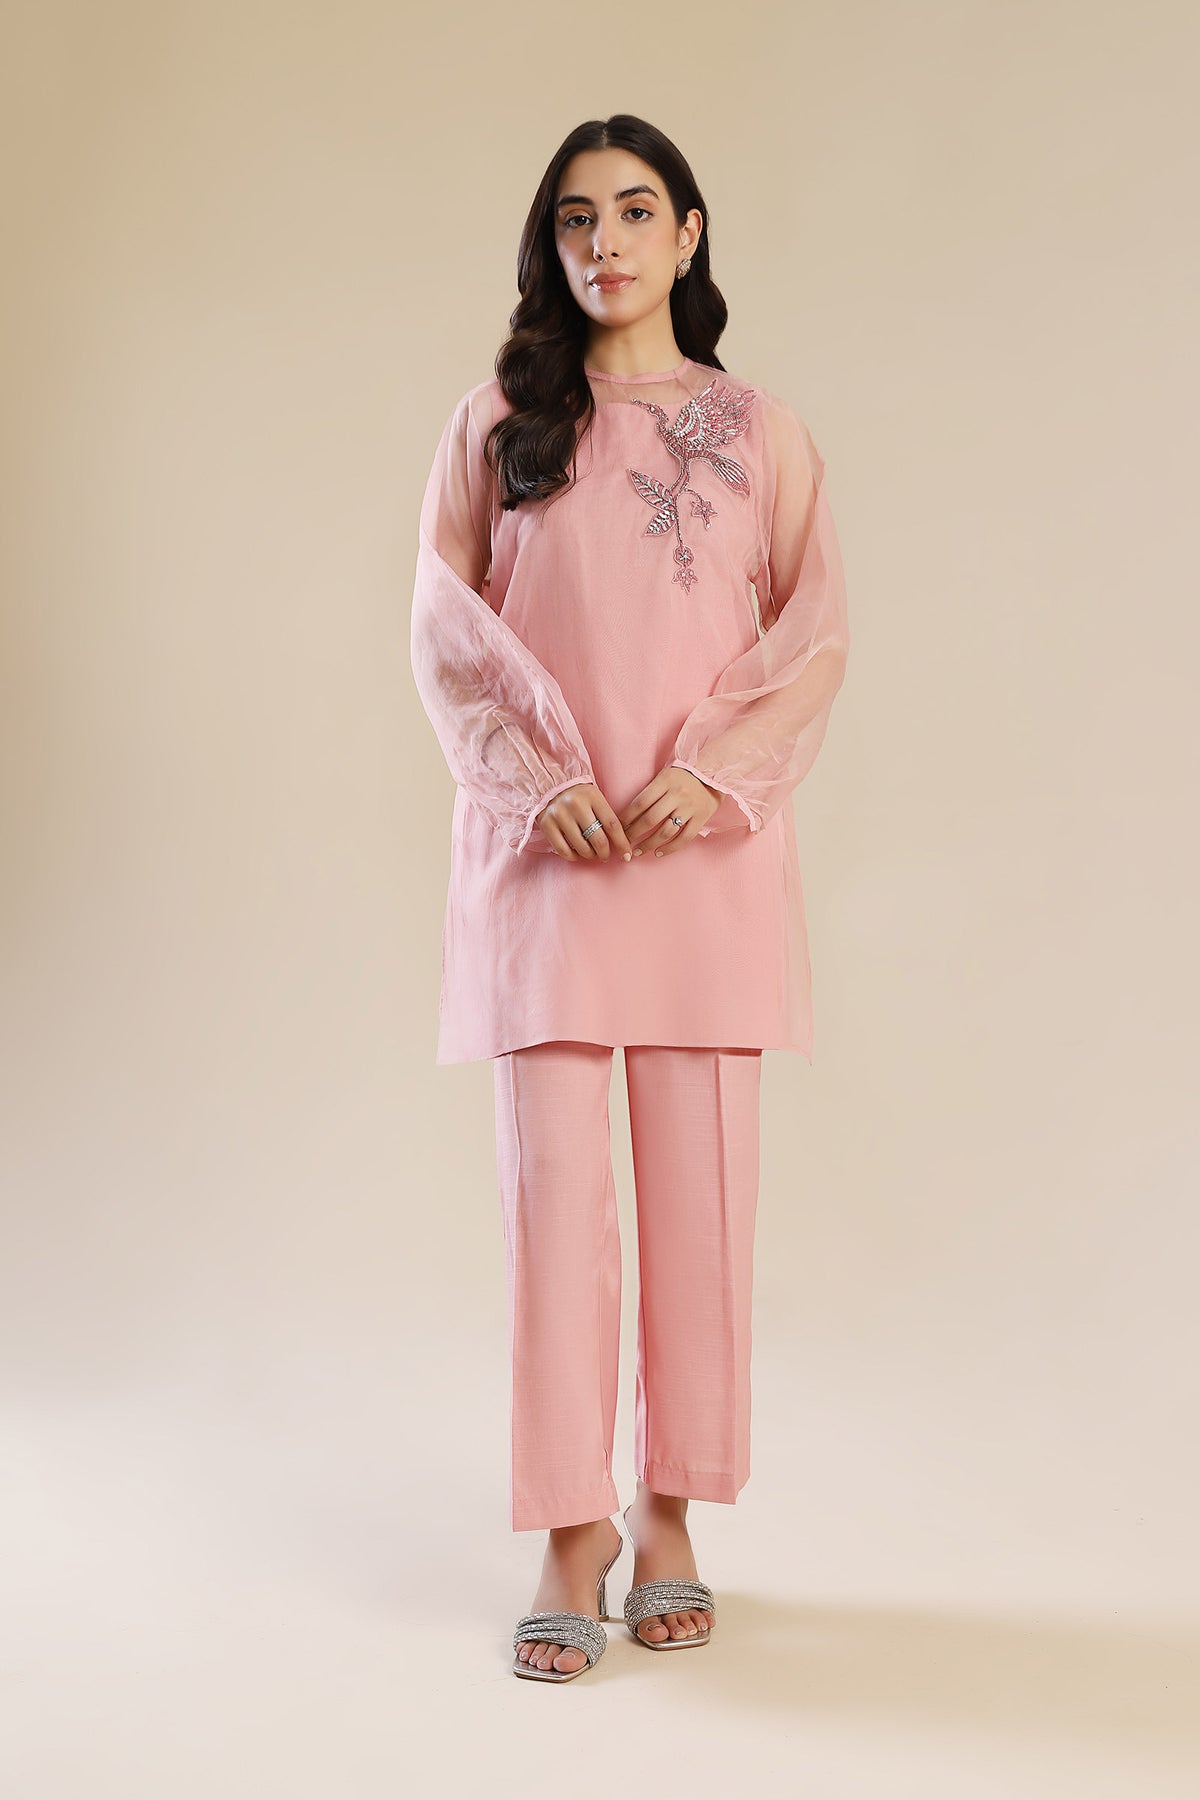
pink embroidered net pant suit